Elizabeth Anne Finn

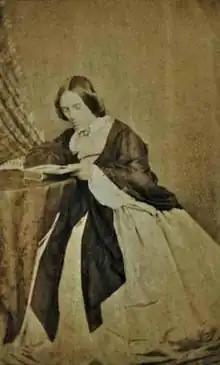

Elizabeth Anne Finn (1825–1921) was a British writer and the wife of James Finn, British Consul in Jerusalem, in Ottoman Palestine between 1846 and 1863. She and her daughter co-founded the Distressed Gentlefolk's Aid Association, the predecessor of Elizabeth Finn Care.